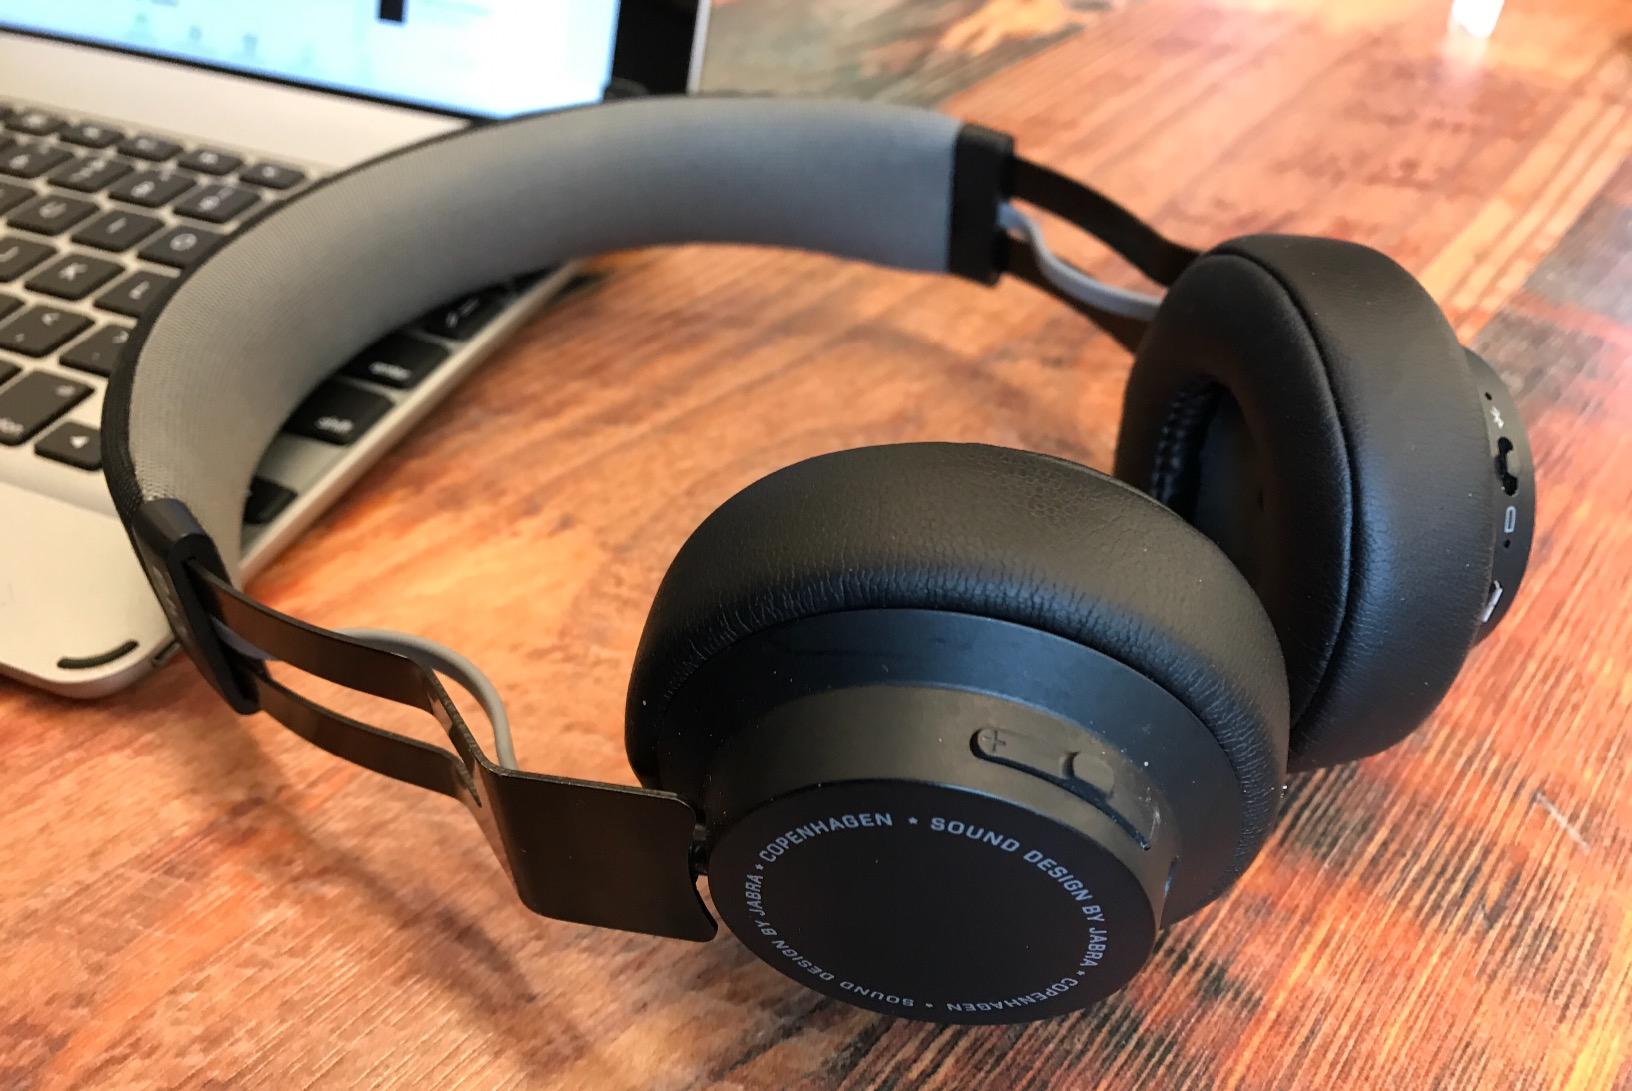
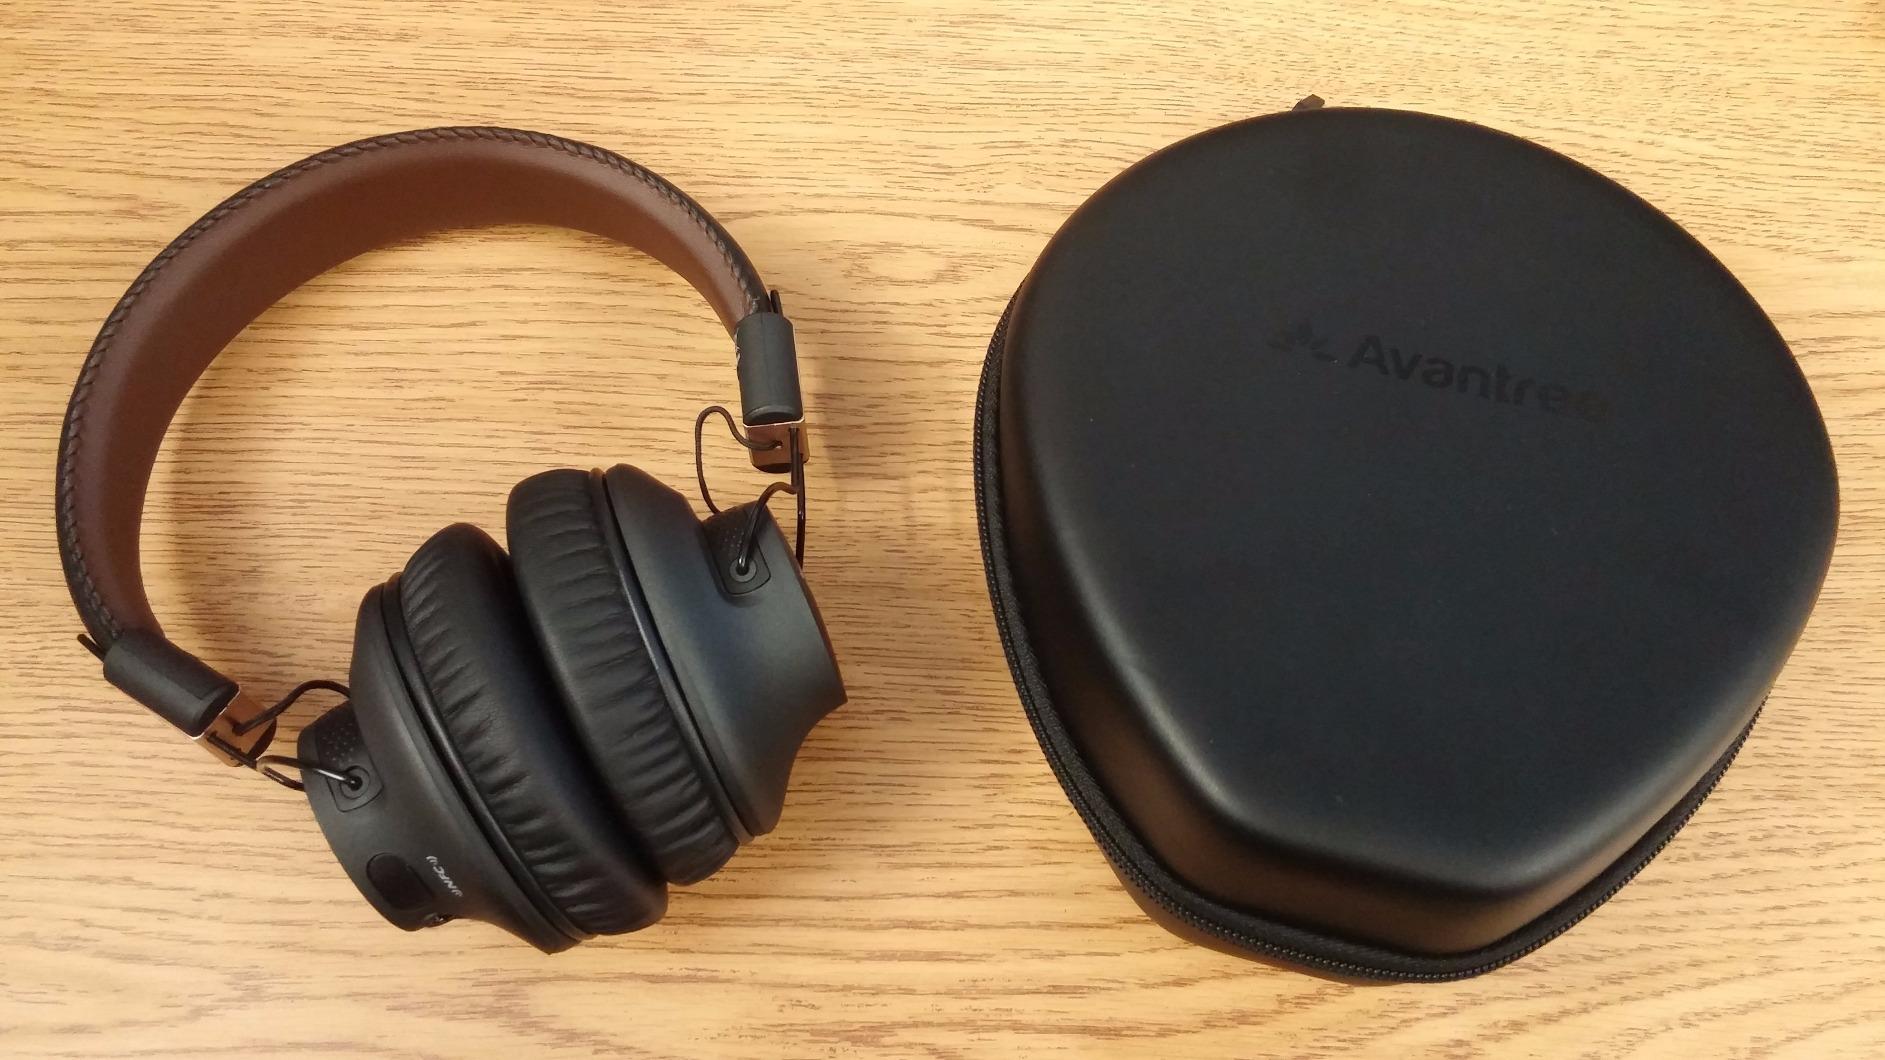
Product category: headphones
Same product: no